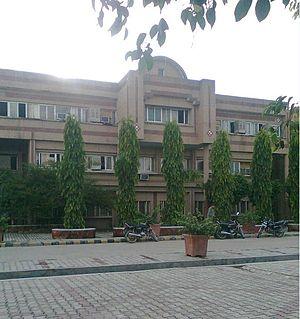
L'université Babasaheb Bhimrao Ambedkar est une université centrale indienne située à Lucknow dans l’État d’Uttar Pradesh.